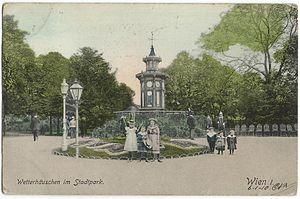
Vue de Vienne au début du XXe siècle.